Kristian Kristiansen (archaeologist)

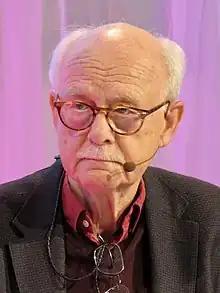
Kristian Kristiansen

Kristian Kristiansen (born 21 August 1948) is a Danish archaeologist known for his contributions to the study of Bronze Age Europe, heritage studies and archaeological theory. He is a professor at the University of Gothenburg.